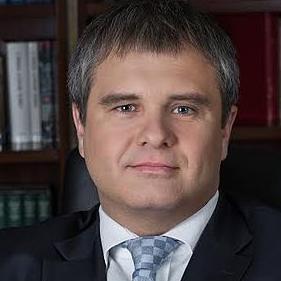
Age: 36